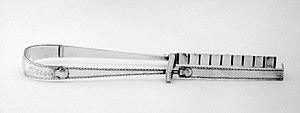
Une pince à asperge est, dans les arts de la table, un ustensile en forme de pince destiné au service des asperges.